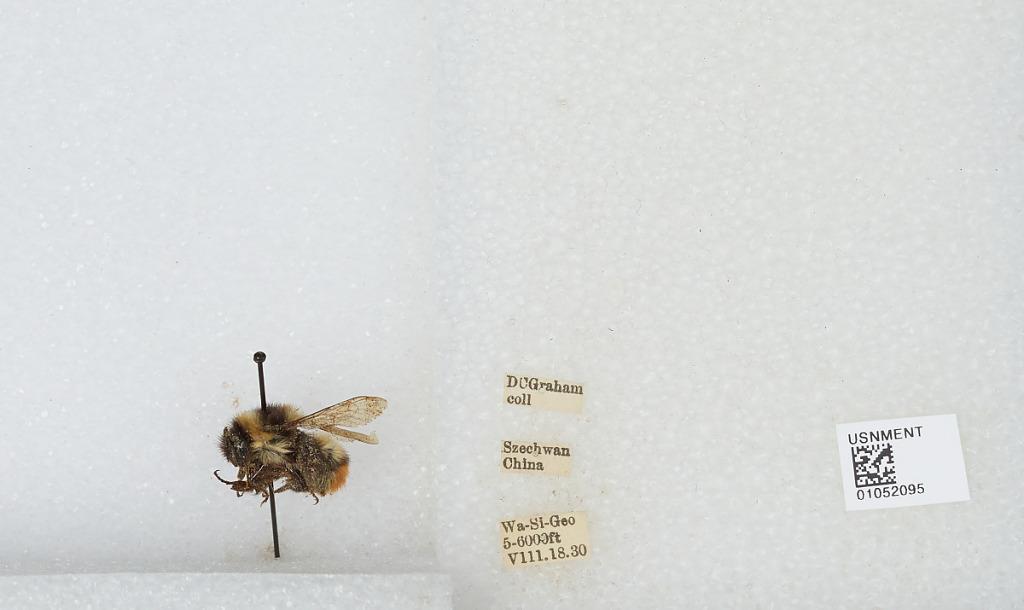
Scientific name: Bombus sp.
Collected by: D. Graham
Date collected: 1930-8-18
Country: China
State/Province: Sichuan
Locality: Wa-Si-Geo